Pharaoh's daughter (wife of Solomon)

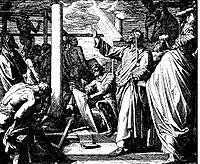
Depiction of Solomon directing his builders.

According to 1 Kings 9:20–23, Solomon enslaved, "All the people that were left of the Amorites, the Hittites, the Perizzites, the Hivites, and the Jebusites" and he had members of "the children of Israel ... rule over the people that wrought in the work." The slaves produced many structures for Solomon including a palace for Pharaoh's daughter.